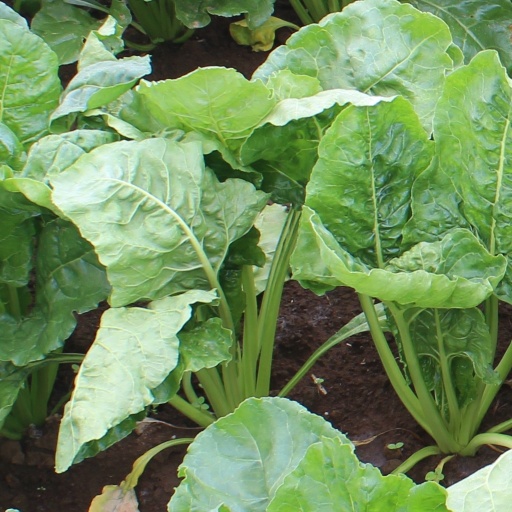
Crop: sugar beet